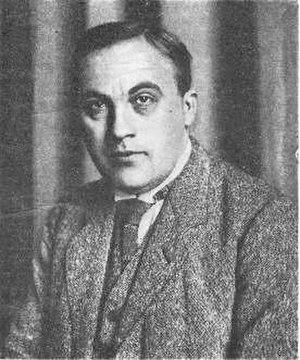
L’histoire des championnats d'échecs d'URSS s'étend de 1920 à 1991. Ceux-ci ont été les plus forts championnats nationaux d'échecs qui aient existé.
Efim Bogolioubov, est un joueur d'échecs allemand, né le 14 avril 1889 à Kiev et mort le 18 juin 1952 à Triberg im Schwarzwald.